Wildlife of Lahore District

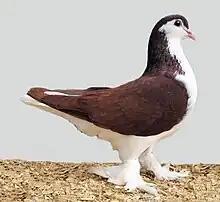
Lahore, a fancy pigeon breed originating in the area of Lahore

Although Lahore has expanded in area, alongside modern additions to the city are the ancient monuments, old gardens, graveyards, traditional bungalows with attached gardens, large expanses of lawn and old roadside trees. These green areas and old endemic trees of Lahore are home to many resident birds as well as providing to seasonal migrants. The grounds of different habitats such as Lahore Zoo and the Lawrence Gardens, Mayo and Jinnah Gardens, GOR, Jallo Park, Kinnaird College, Government College University, Aitchison College and many others are home to various bird species.